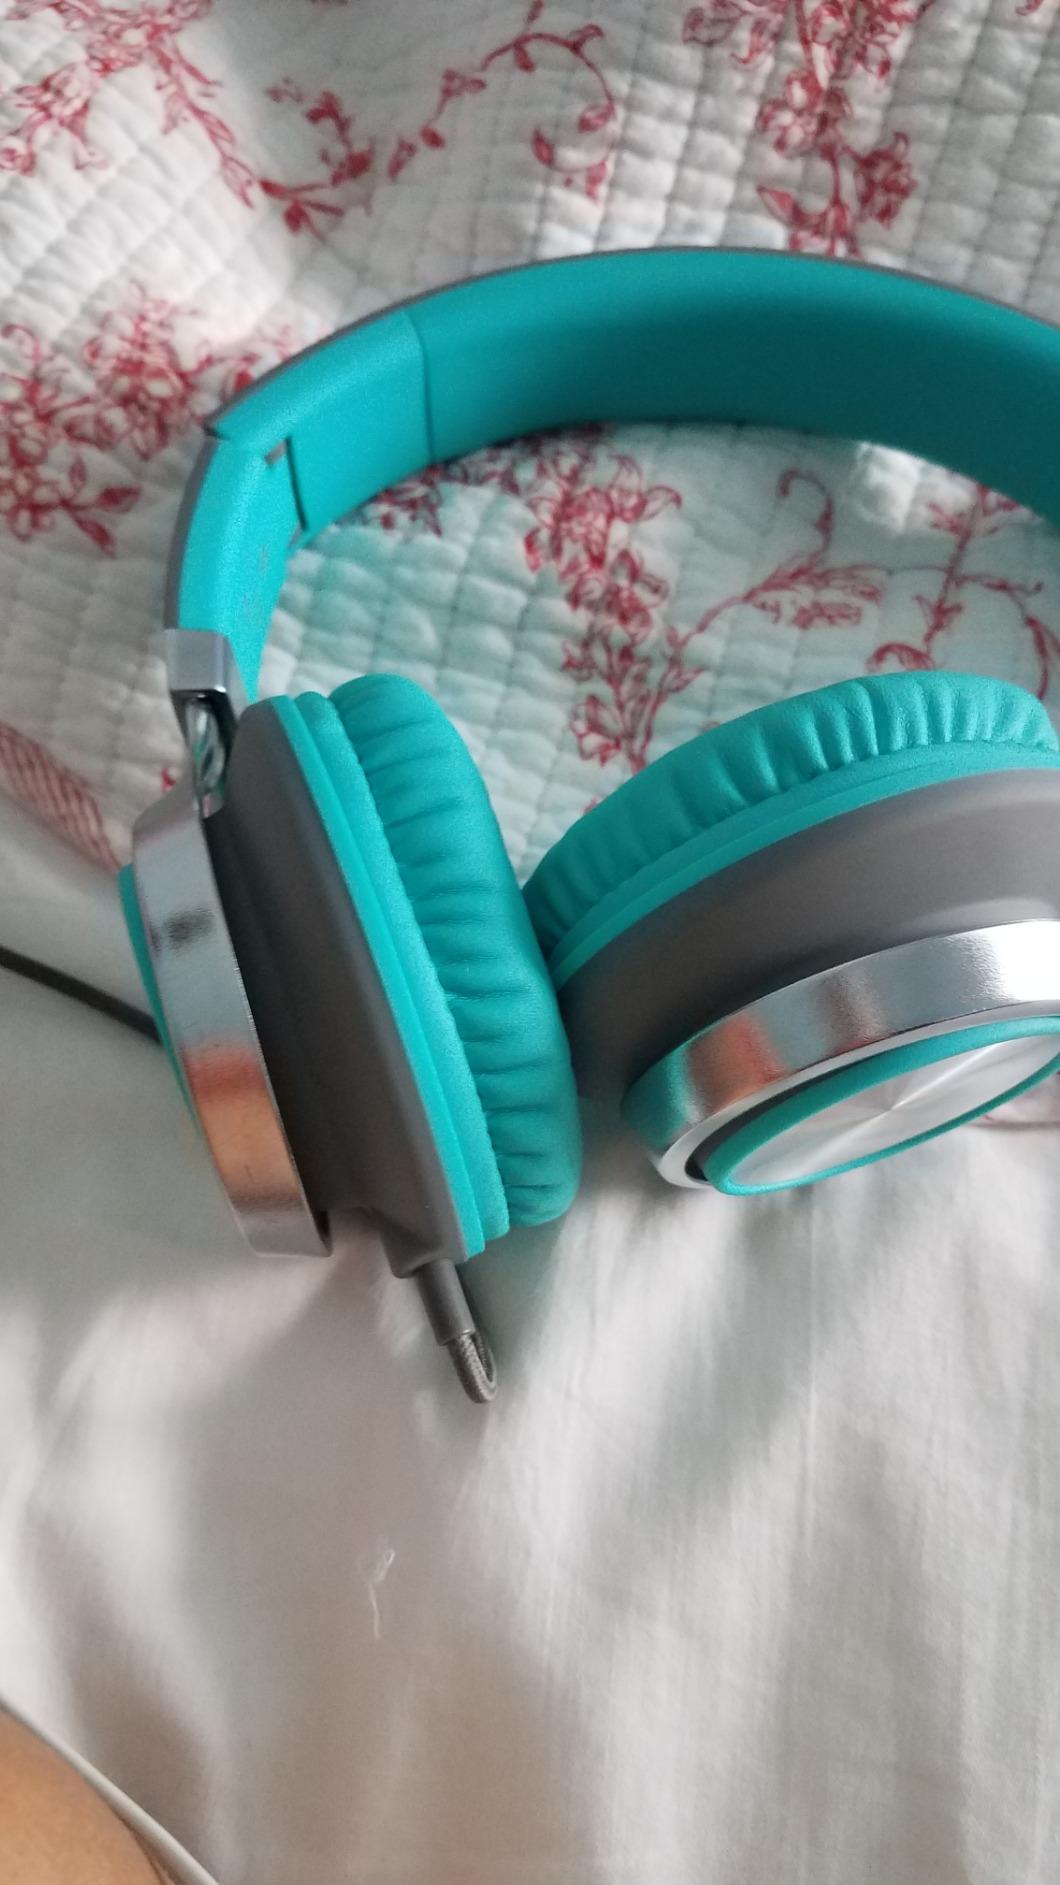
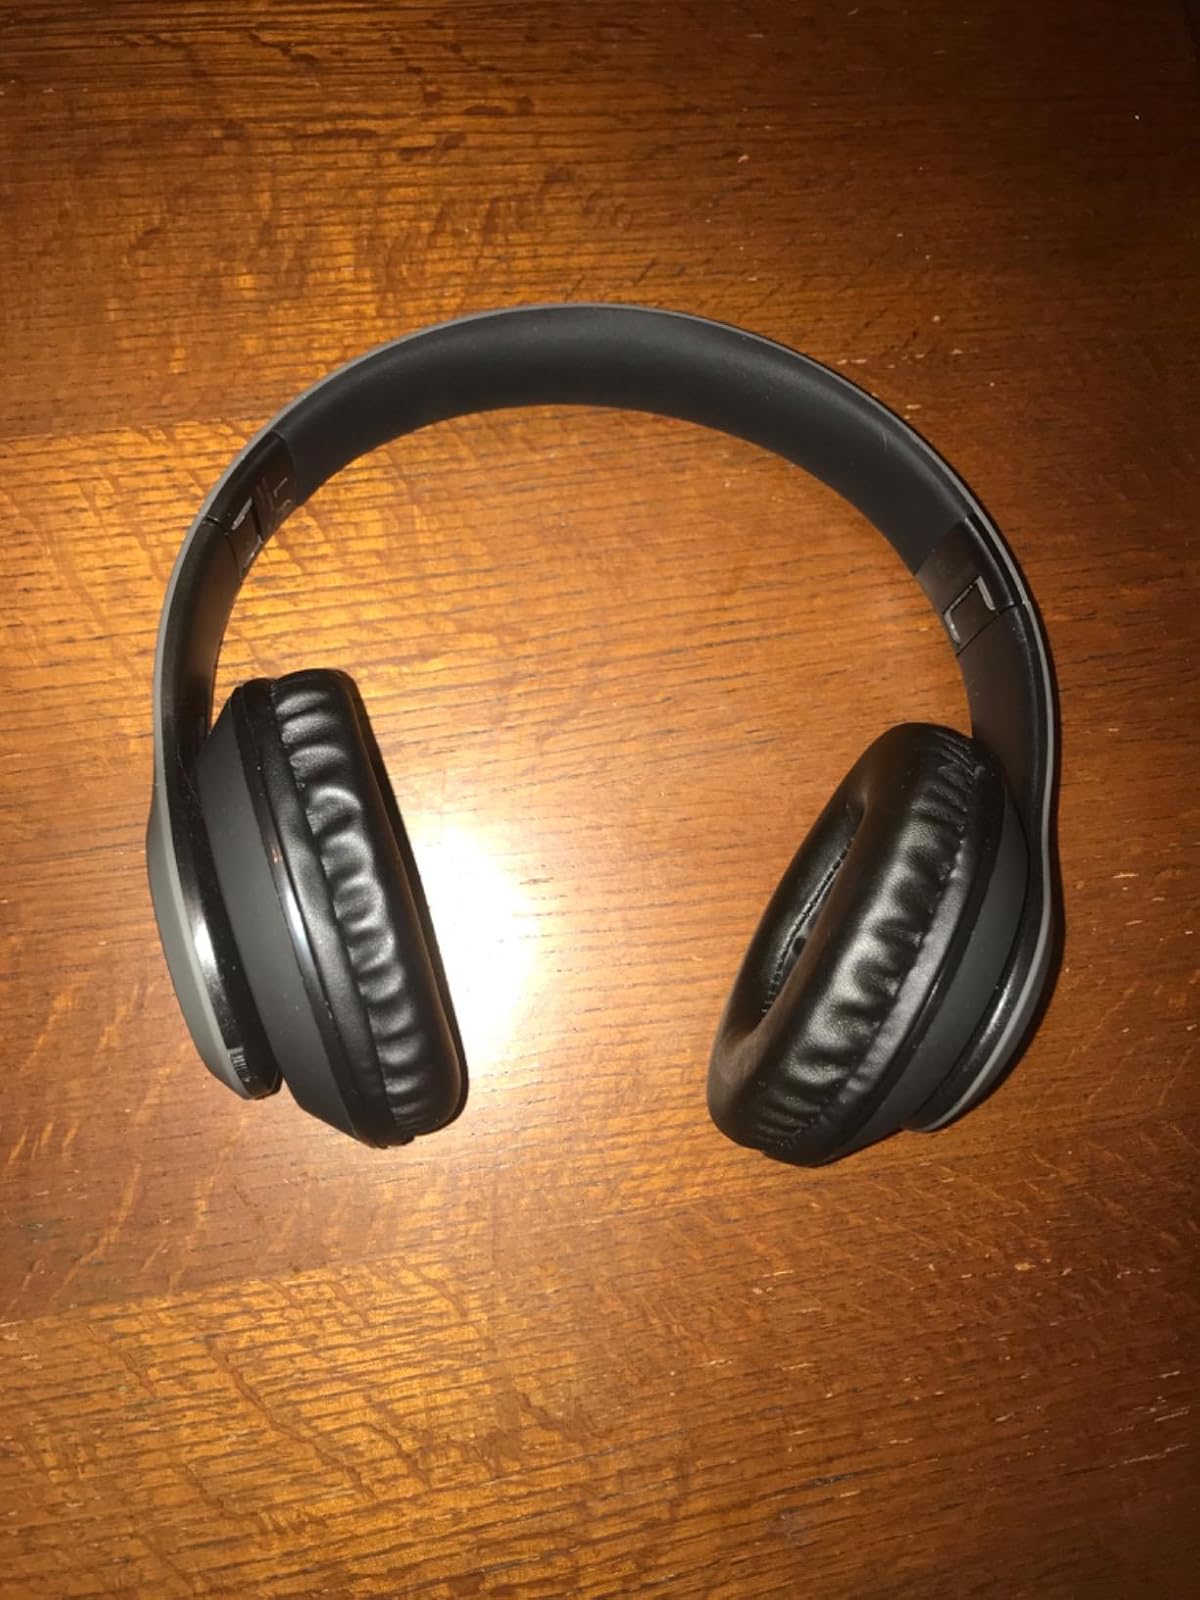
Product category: headphones
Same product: no